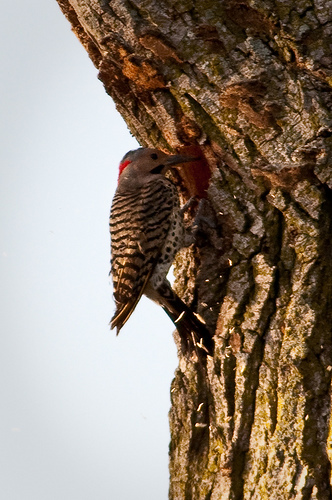
this bird has a white with black speckles on its belly and breast, accented with a bright red strip on its nape.
this bird has a long straight bill, a red nape, and gray tarsuses and feet.
the bird has black striped red wings, a small red head, and black bill.
a brown woodpecker with black dashes all over, and has long beak and an orange patch on its head.
bird with brown beak, gray tarsus and feet, black eye, and the head size is proportional to its body sizea black beaked, plump bird with a spotted belly and pleated brown wings striped with black.
this black and brown striped bird has a black spotted underside, a long pointed beak, a black malar stripe, and a bright red nape.
a small black and brown bird with a red nape and pointed bill.
this bird has a brown body with black strips and a white chest with black spots it has an orange mark on the back of its heada small bird with brown and black wings.
Species: Northern Flicker